Pakkala

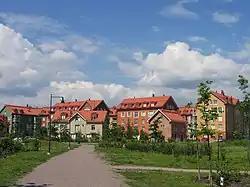
Kartanonkoski suburb

In 2014, Pakkala had a population of 9,509, which had grown from a mere 416 in 1990. The reason for rapid growth was the construction of suburbs in the area, particularly that of Kartanonkoski. Although officially a part of Pakkala, the suburb and its surrounding area is often referred to as simply "Kartanonkoski" for marketing purposes.